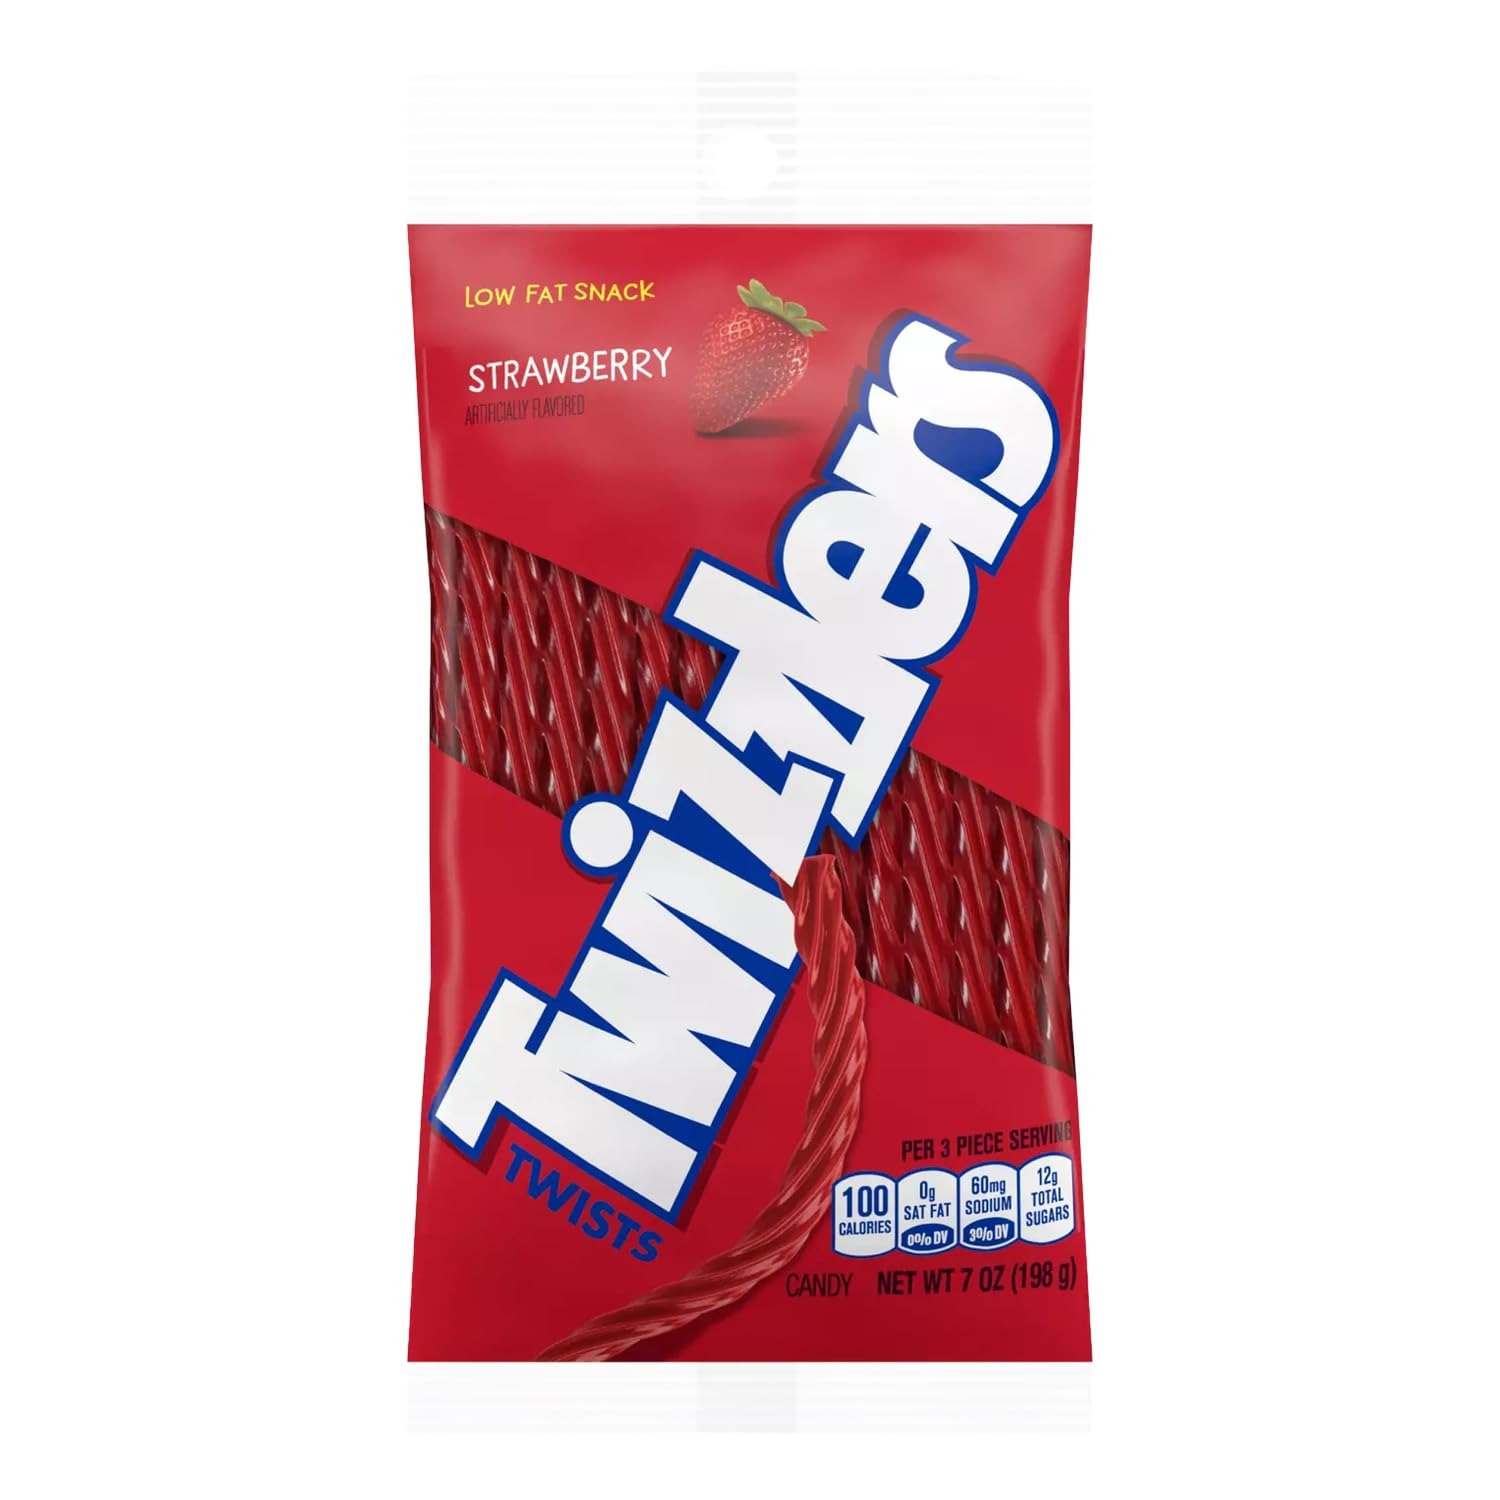
Item Name: Twizzlers SUGAR_CANDY
Value: nan
Unit: None

Price: 3.495